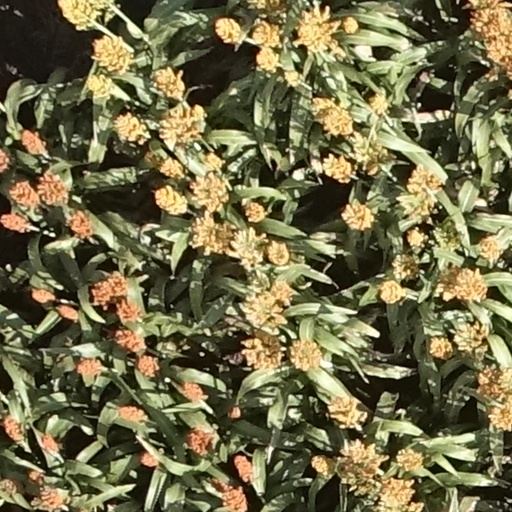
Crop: sorghum